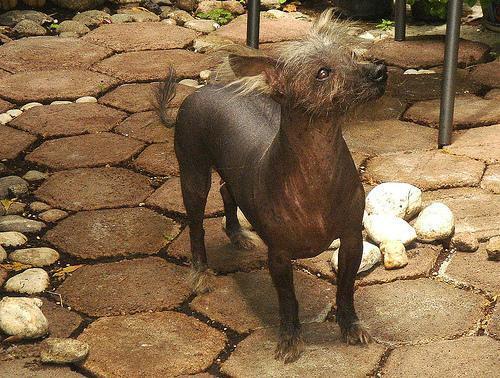
Mexican_hairless